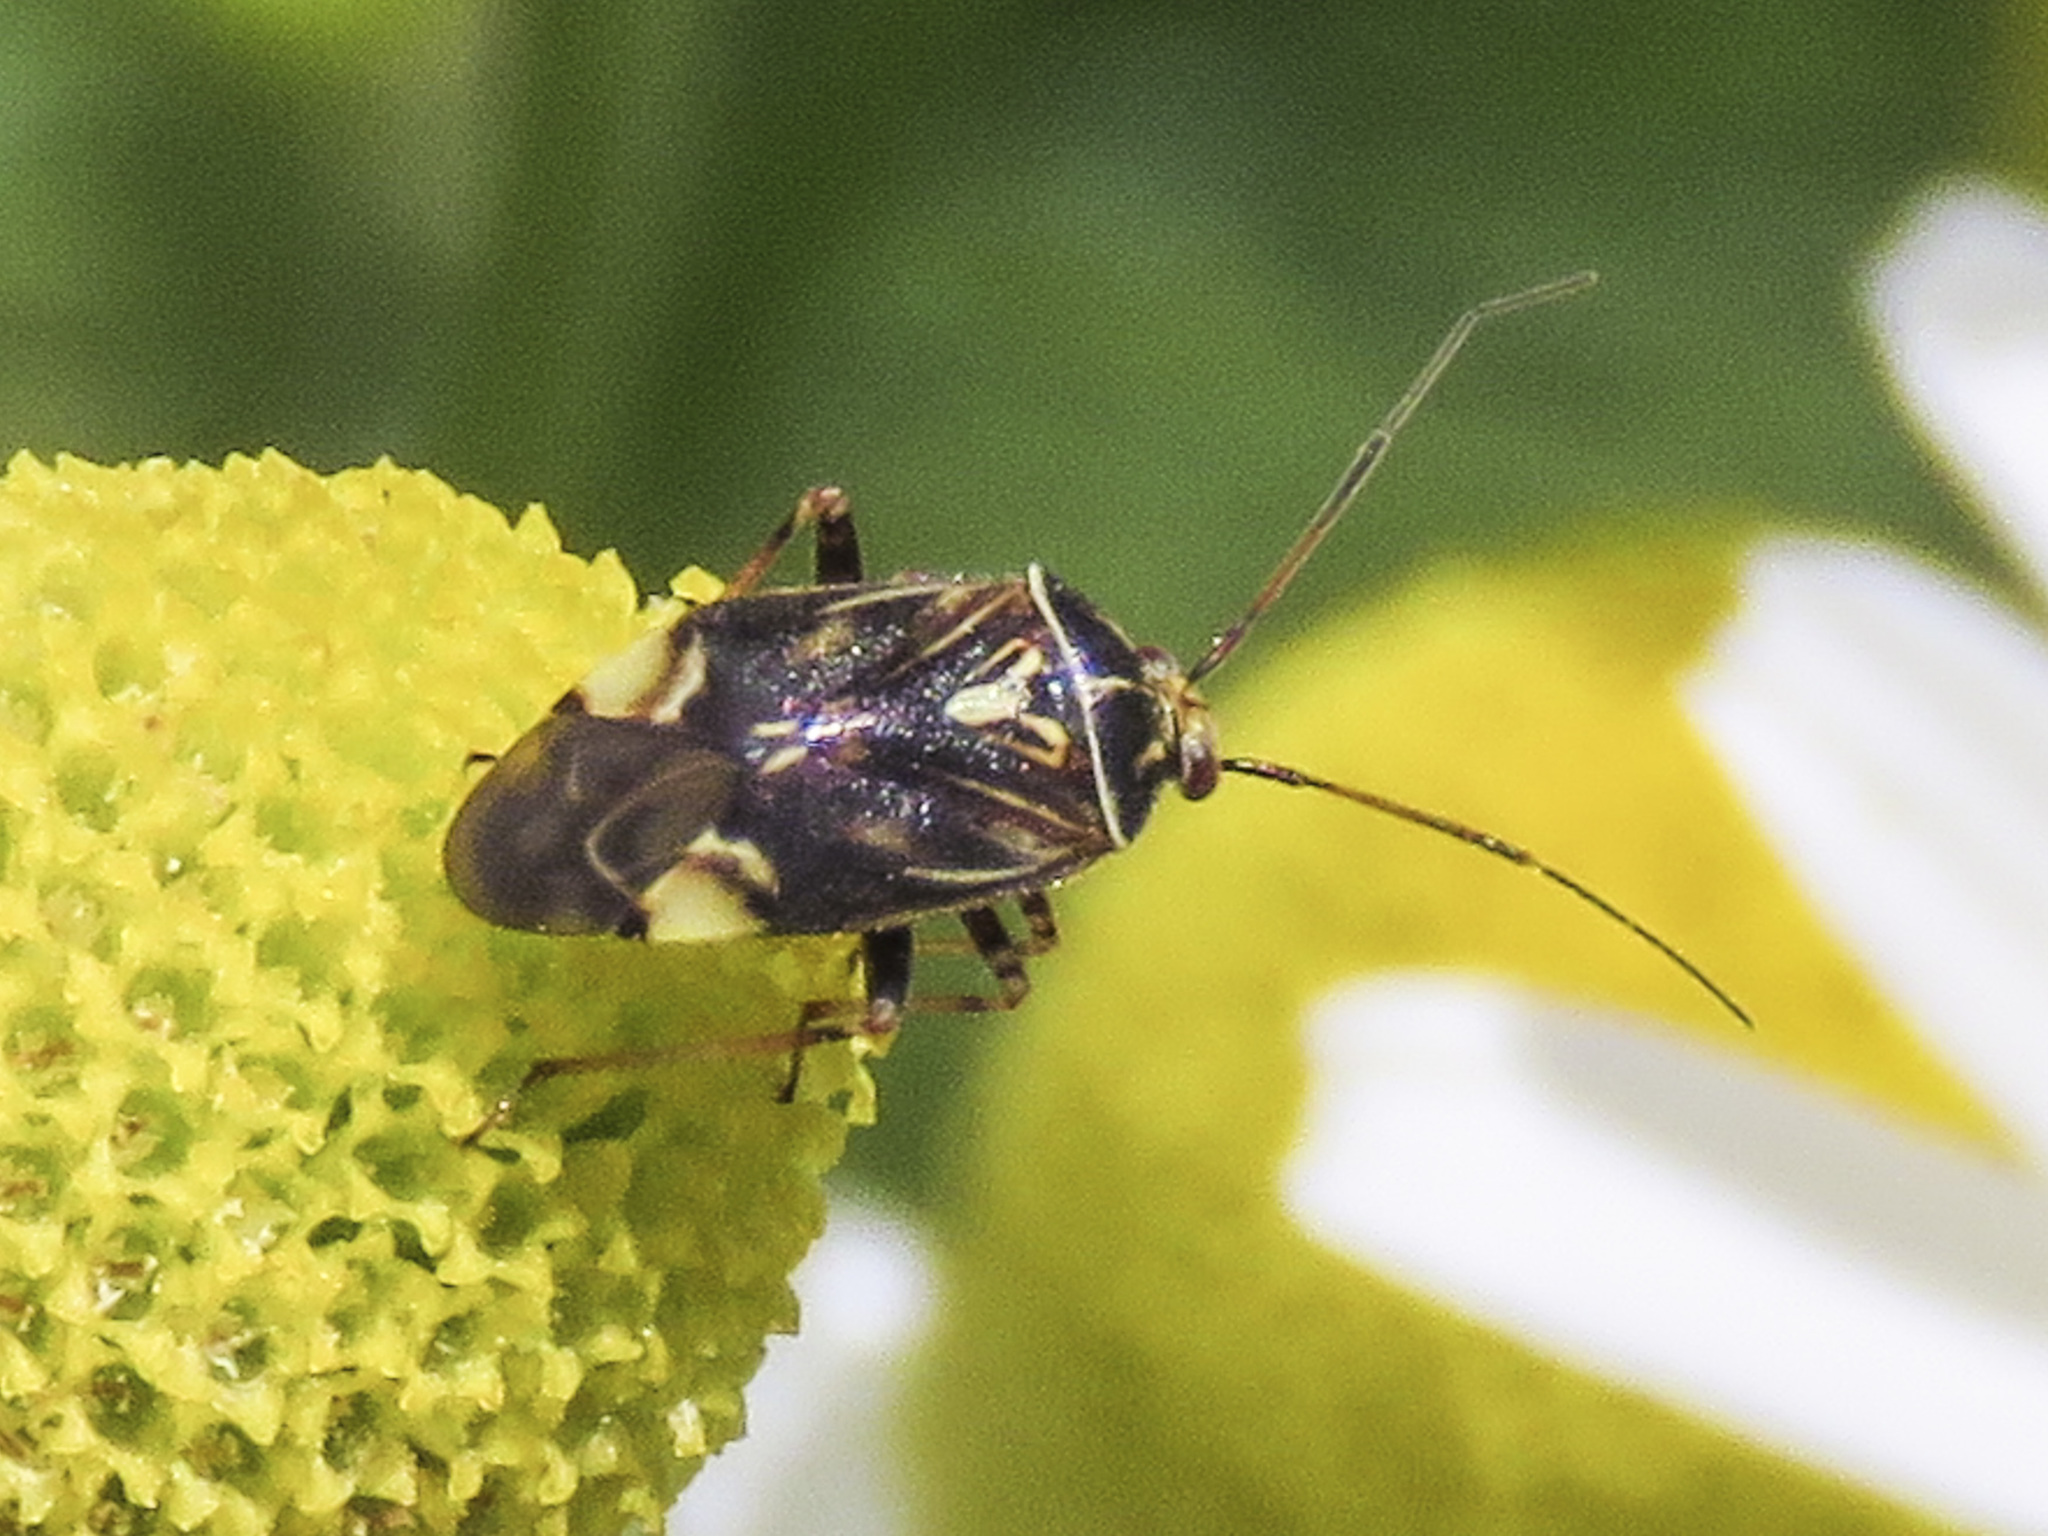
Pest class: lygus_bug